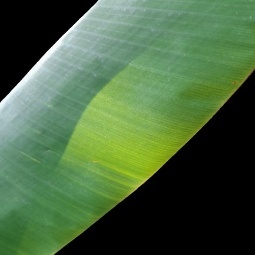
Label: Healthy